Harburn railway station

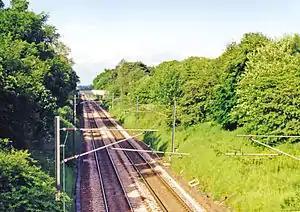
View in 1998

Harburn railway station was situated on the Caledonian Railway line between Carstairs railway station and Edinburgh.